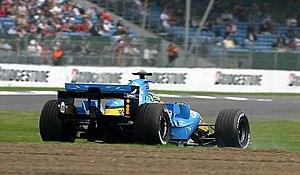
La Renault R25 est la monoplace de Formule 1 engagée par l'écurie française Renault F1 Team dans le cadre du Championnat du monde de Formule 1 2005. Elle est pilotée par l'Espagnol Fernando Alonso et l'Italien Giancarlo Fisichella. Les pilotes d'essais sont le Français Franck Montagny, le Brésilien Lucas di Grassi, le Polonais Robert Kubica et le Suisse Giorgio Mondini. Elle fut présentée à Monaco le 1ᵉʳ février 2005.